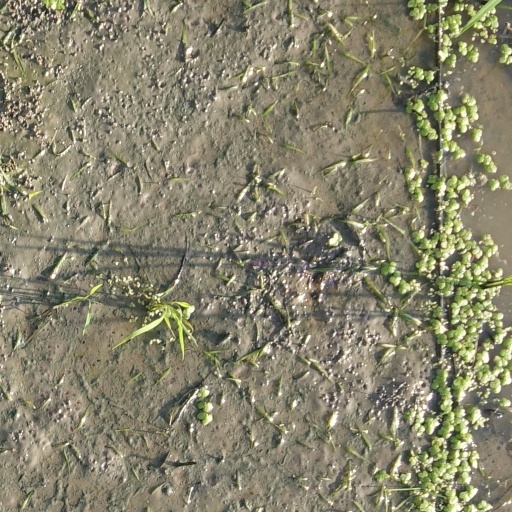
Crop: rice